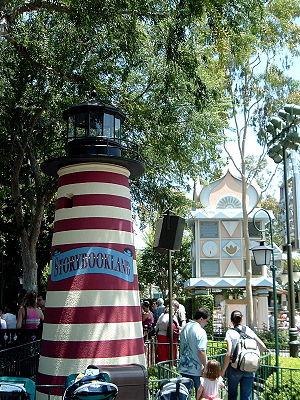
Storybook Land Canal et Le Pays des Contes de Fées sont deux attractions de type croisière tranquille situées respectivement à Disneyland en Californie et au parc Disneyland en France.